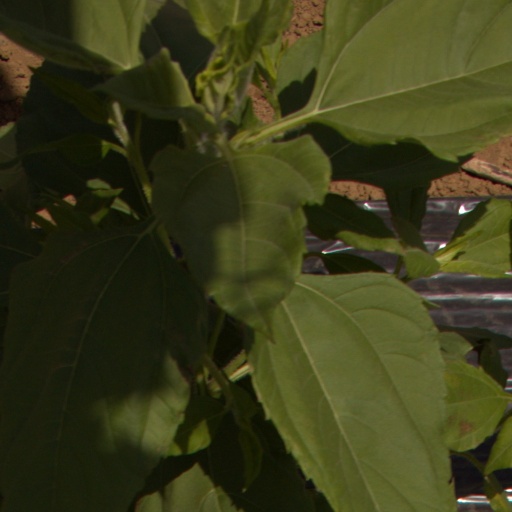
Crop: Jerusalem artichoke